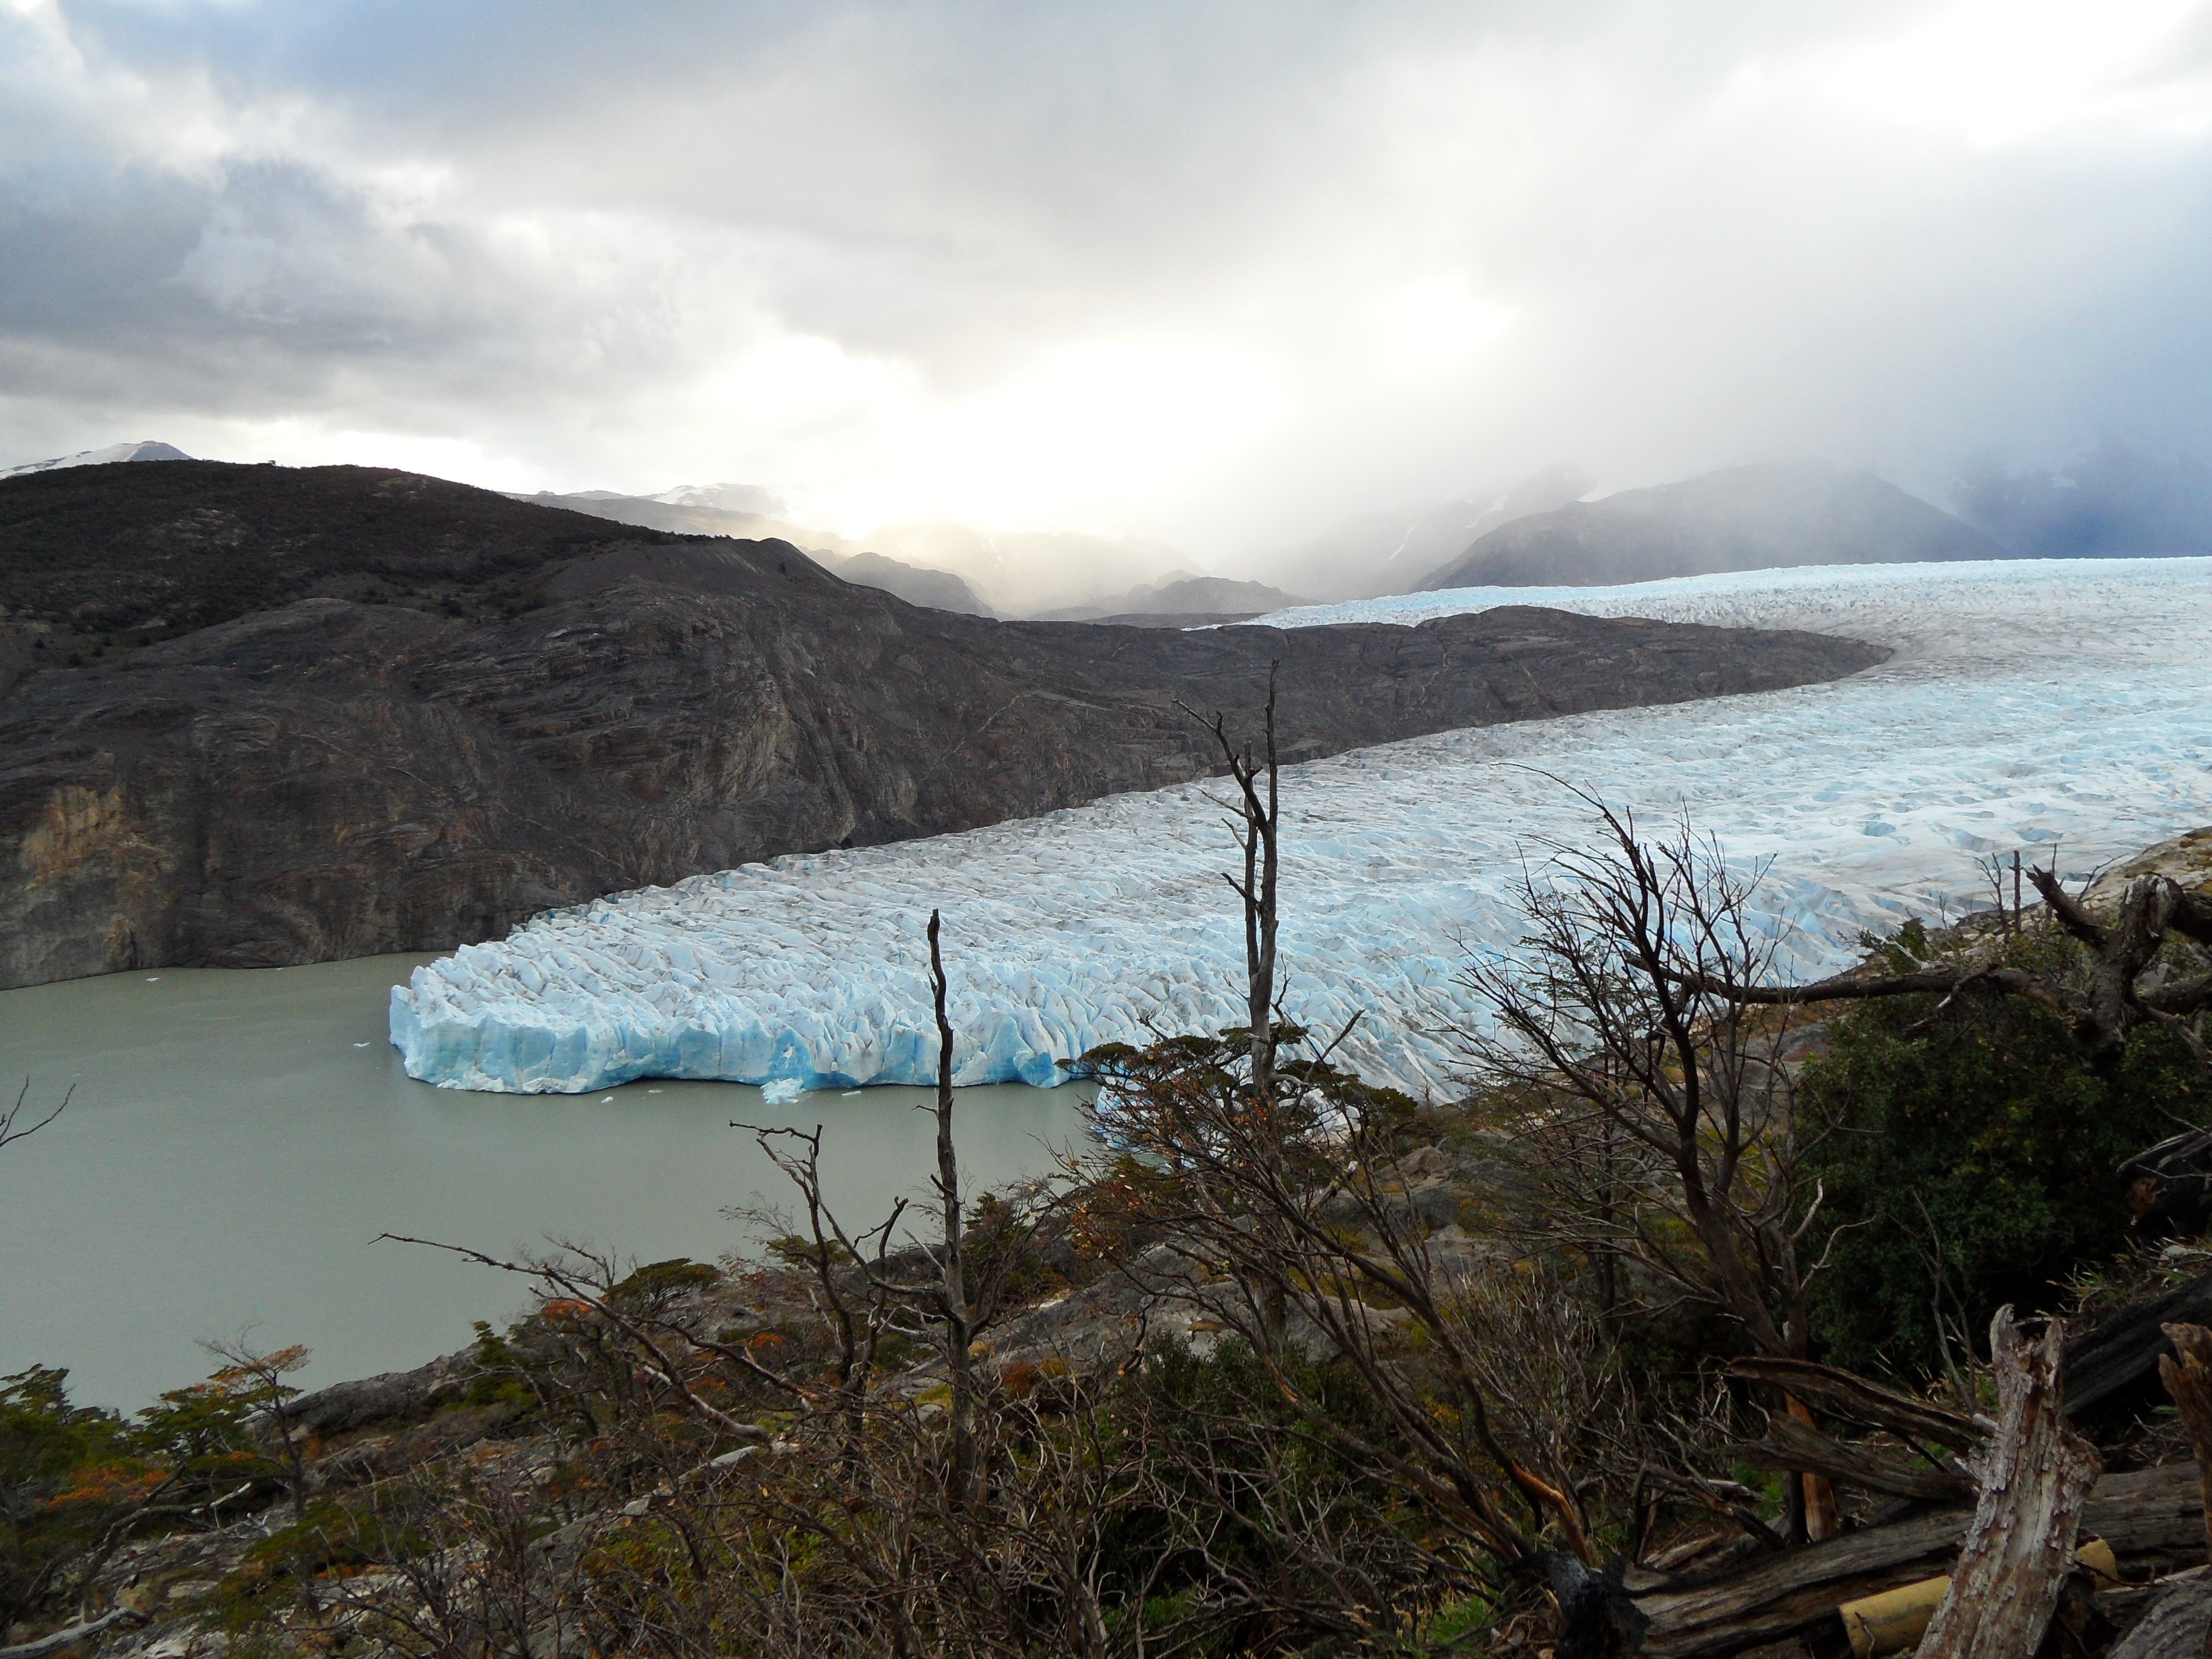
landscape, sea, coast, water, nature, wilderness, mountain, snow, cloud, lake, mountain range, reflection, glacier, weather, bay, fjord, reservoir, national park, chile, body of water, gloomy, loch, landform, torres del paine, geographical feature, atmospheric phenomenon, glacial landform, glacier gray